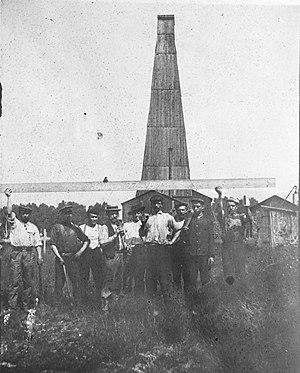
La tour de sondage de Felon et les ouvriers.
Felon est une commune française située dans le département du Territoire de Belfort en région Bourgogne-Franche-Comté. Ses habitants sont appelés les Felonais.
Les puits des houillères de Ronchamp sont une série de charbonnages entrepris par les différentes compagnies minières du bassin minier de Ronchamp entre le début du XIXᵉ siècle et le milieu du XXᵉ siècle à Ronchamp, Champagney et Magny-Danigon, dans le département de la Haute-Saône en France.
Le bassin houiller stéphanien sous-vosgien fait partie des bassins houillers des Vosges et du Jura. Il englobe l'est de la Haute-Saône, le Territoire de Belfort et le sud du Haut-Rhin, dans l'est de la France. Daté du Stéphanien, seule sa partie centre-ouest correspondant au bassin minier de Ronchamp et Champagney est abondamment exploitée pour ses couches de bonne qualité entre le milieu du XVIIIᵉ siècle et le milieu du XXᵉ siècle, tandis que ses autres sites sont délaissés et très peu exploités, soit en raison d'une profondeur trop importante, soit en raison de la médiocre qualité et de la faible épaisseur des couches.